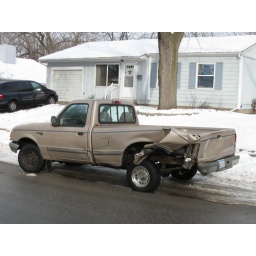
truck was hit by a cab/van while parked in the street 1/24/11